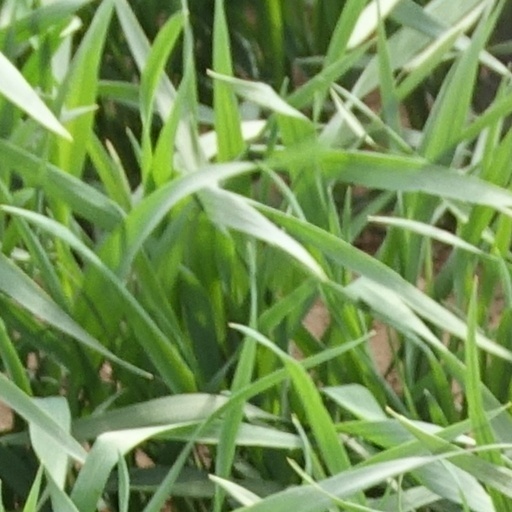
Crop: wheat